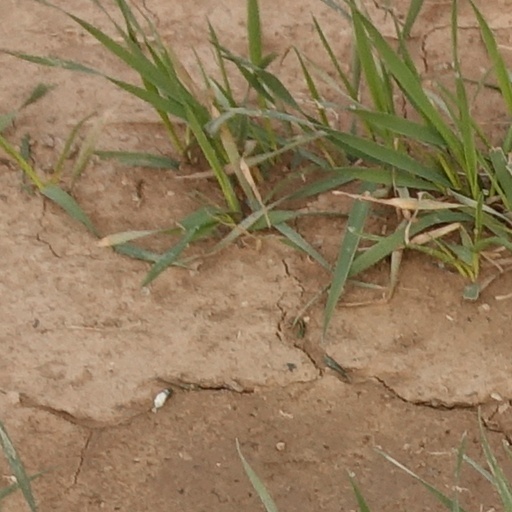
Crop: wheat